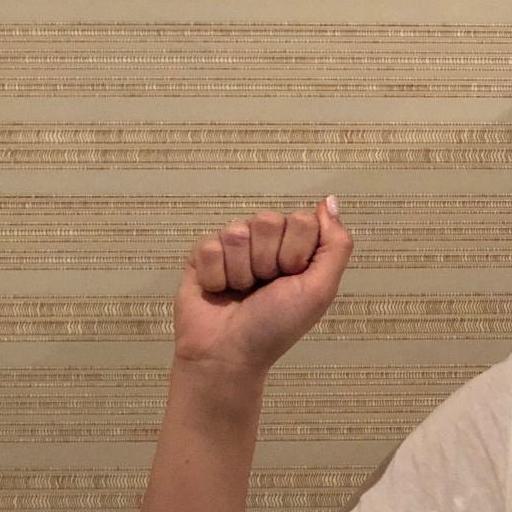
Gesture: fist